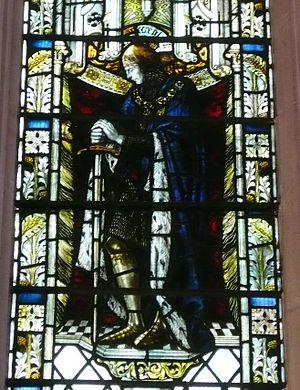
John Wenlock, né vers 1400 ou 1404 et mort le 4 mai 1471, 1ᵉʳ baron Wenlock, est un homme d'État et militaire anglais ayant combattu lors de la guerre des Deux-Roses.